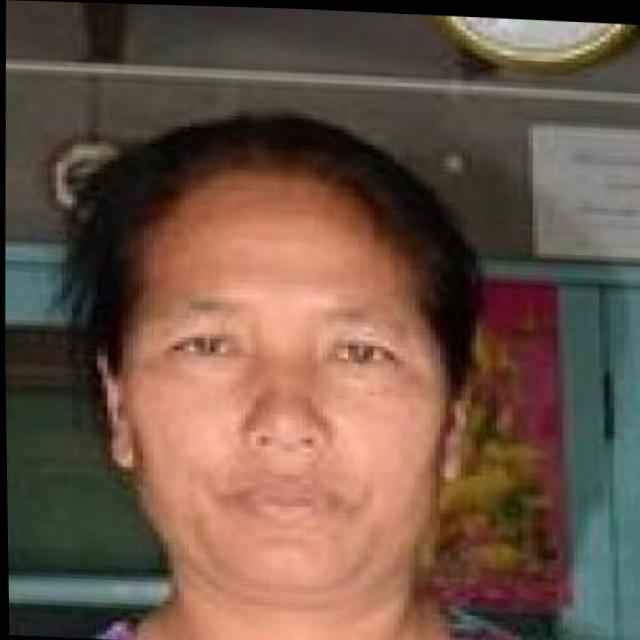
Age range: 45-64